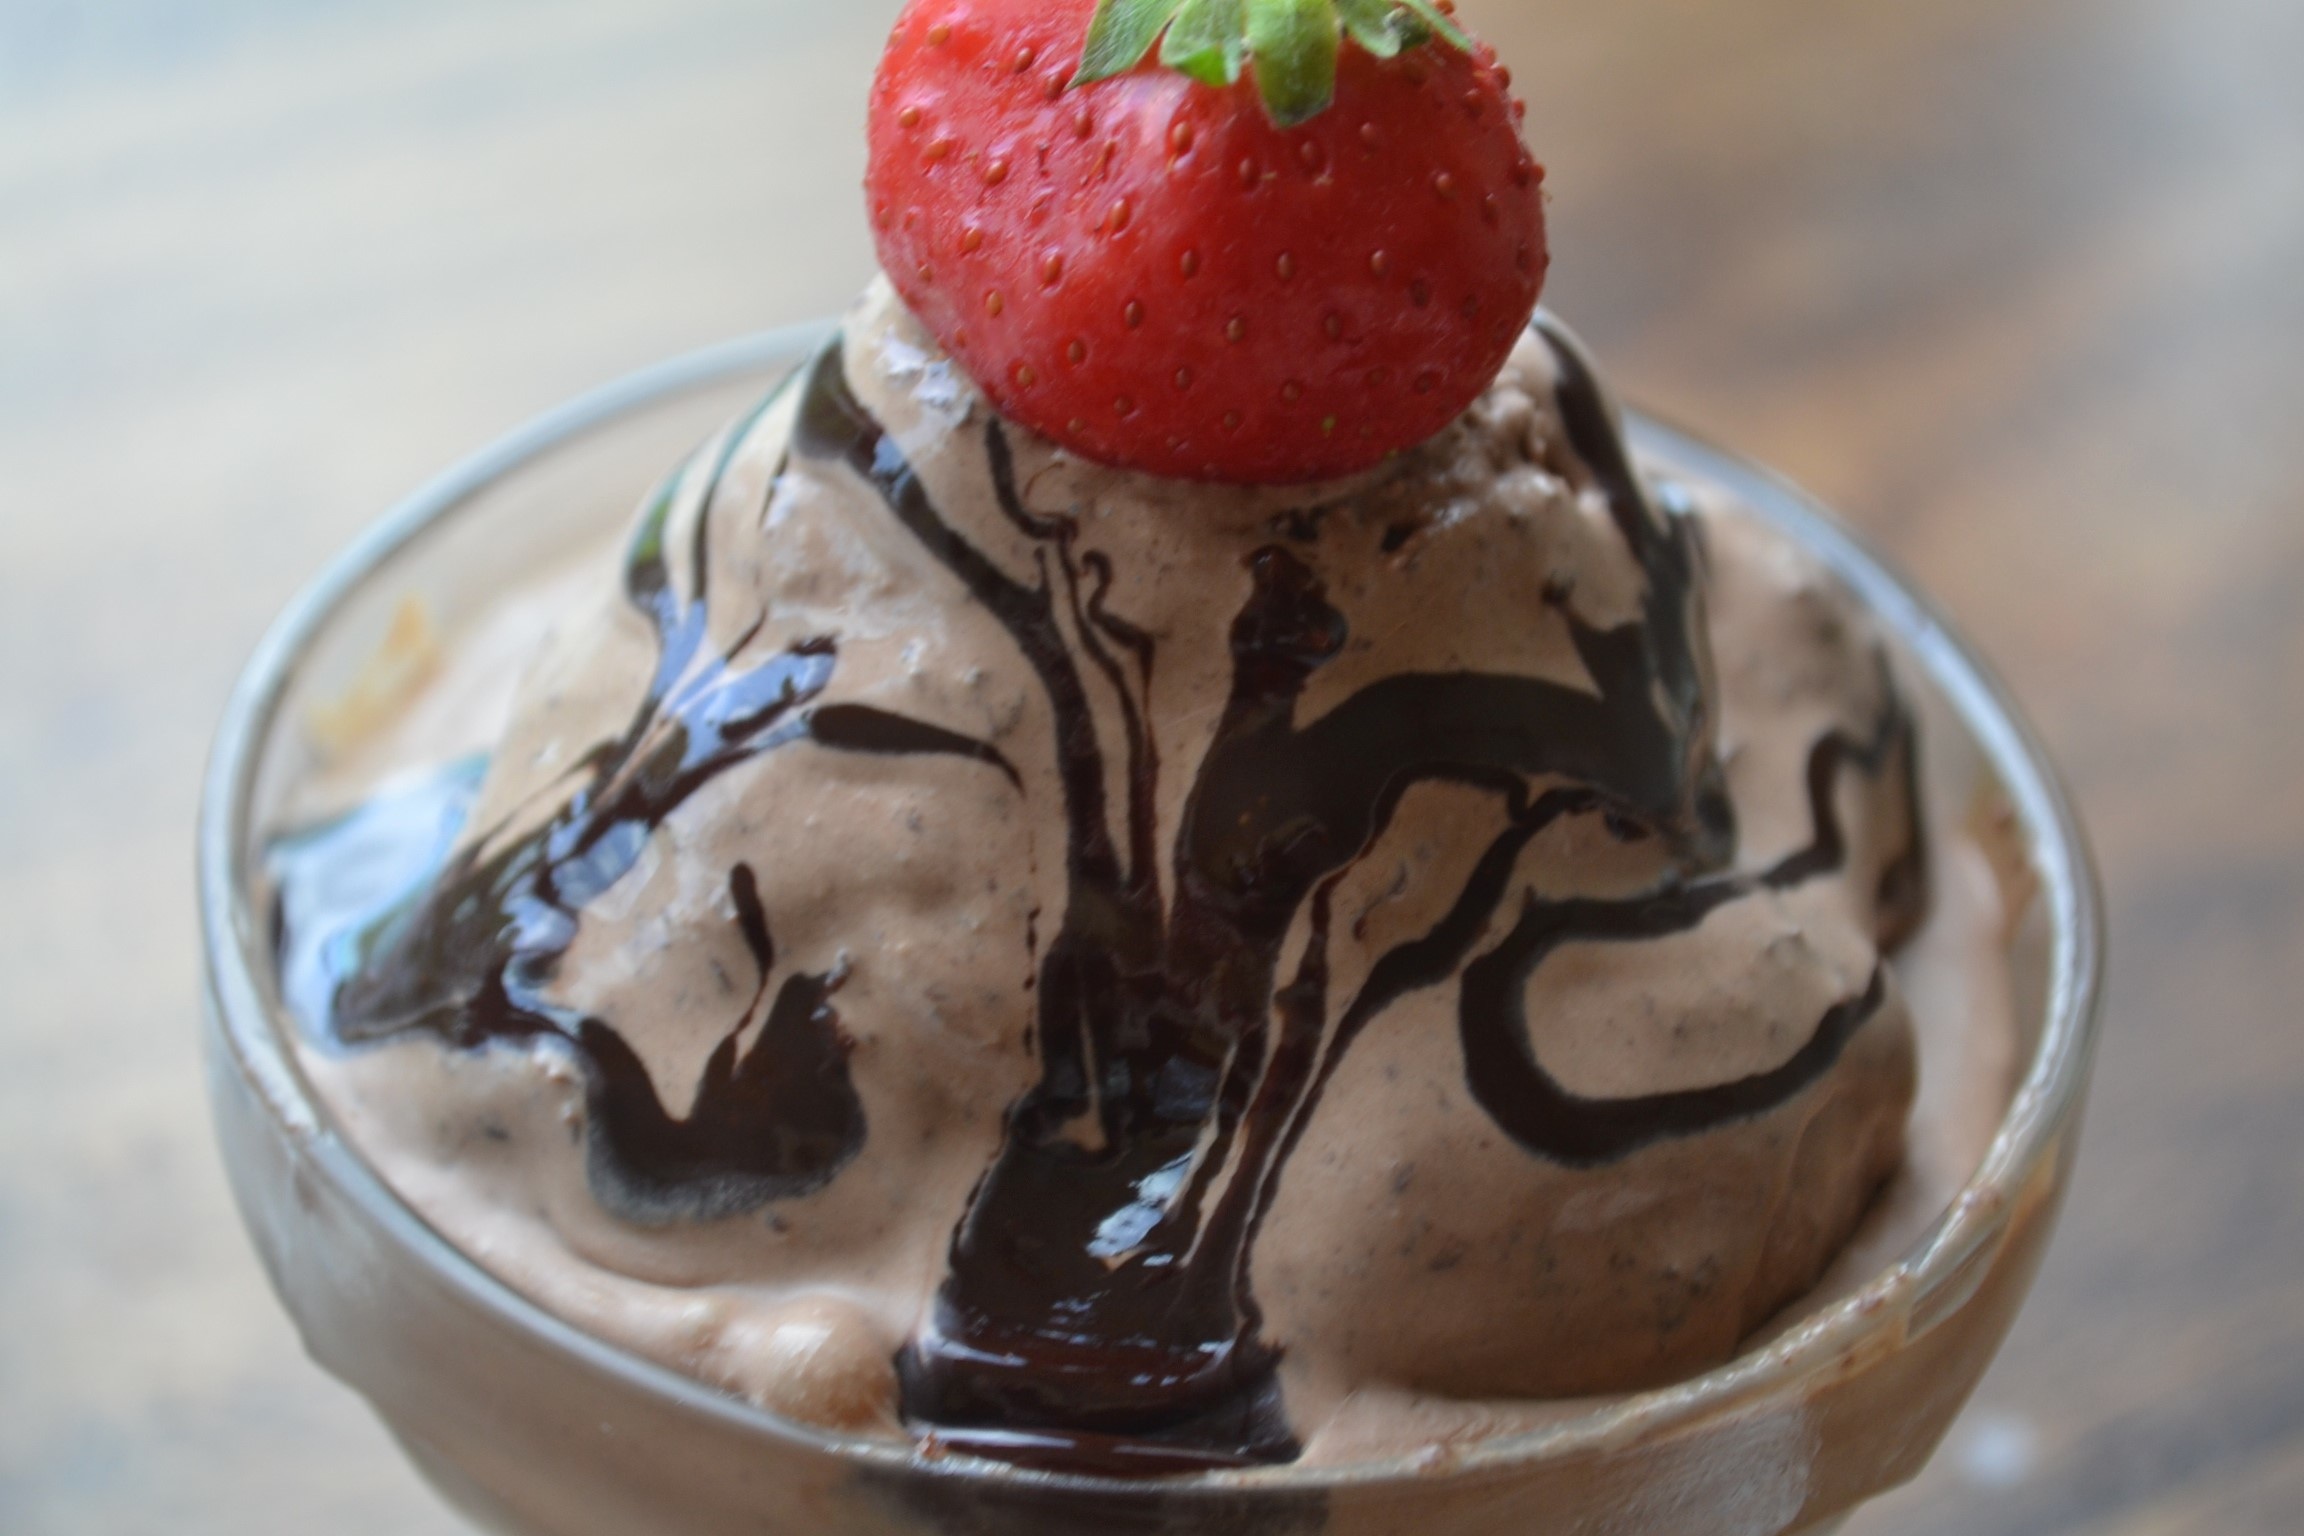
food, produce, breakfast, ice cream, dessert, cream, dairy product, whipped cream, icing, sweetness, flavor, sundae, chocolate ice cream